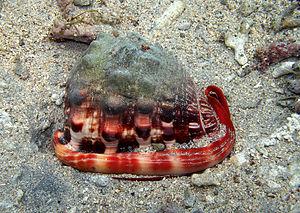
Le gastéropode Cypraecassis rufa à la Réunion.
Cypraecassis est un genre de mollusques de la classe des gastéropodes.
« Red sea urchin 'almost immortal' », BBC News, ‎ 24 novembre 2003
L'île de La Réunion est un département d'outre-mer français situé dans le sud-ouest de l'océan Indien.